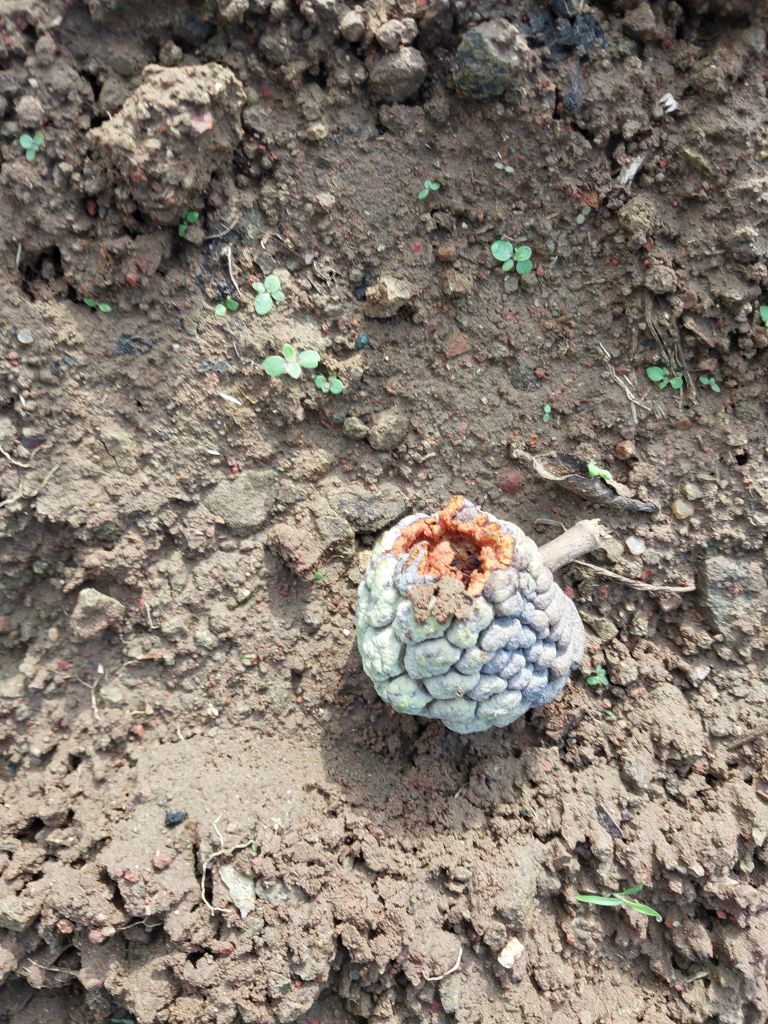
Disease label: Blank Canker